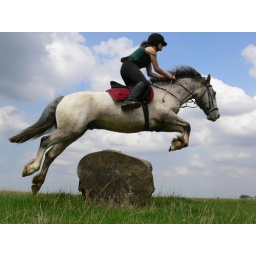
Teenage girl jumping pony over log